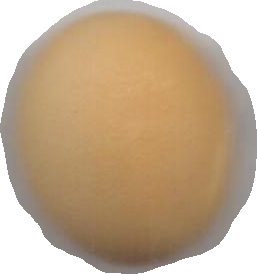
Variety: Grobogan